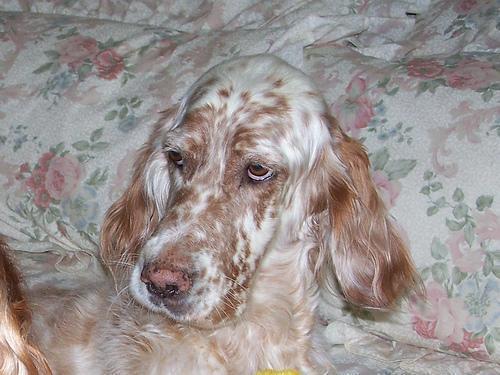
English_setter